Emma Twigg

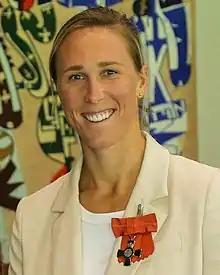
Twigg in 2022

Emma Kimberley Twigg (born 1 March 1987) is a New Zealand rower. A single sculler, she was the 2014 world champion and won gold in her fourth Olympics in Tokyo in July 2021. Previous Olympic appearances were in 2008 (ninth place), 2012 (fourth place), and 2016 (fourth place). She has retired from rowing twice, first for master-level studies in Europe in 2015 and then after the 2016 Olympics, disappointed at having narrowly missed an Olympic medal for the second time. After two years off the water, she started training again in 2018 and won silver at the 2019 World Rowing Championships. Since her marriage in 2020, she has become an outspoken advocate for LGBT athletes. At the 2020 Summer Olympics, Twigg won gold in the woman's single scull. At the 2024 Summer Olympics, Twigg won Silver in the same event.